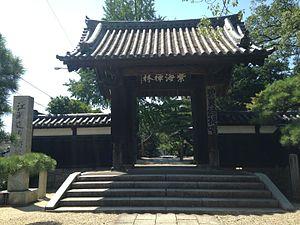
Bairin-ji est un temple bouddhiste Rinzai situé dans de la ville de Kurume, Préfecture de Fukuoka au Japon. Son préfixe honorifique sangō est kōnanzan. Il est connu comme un temple représentant le dojo d'entraînement de l'école Myōshin-ji à Kyushu, qui fait face au ruisseau de la rivière Chikugo.